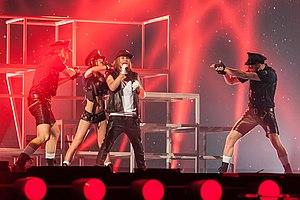
La Moldavie a annoncé en 2014 sa participation au Concours Eurovision de la chanson 2015 à Vienne, en Autriche. Le pays est représenté par Eduard Romanyuta et sa chanson I Want Your Love, sélectionnés lors de l'émission O Melodie Pentru Europa 2015 le 28 février 2015.